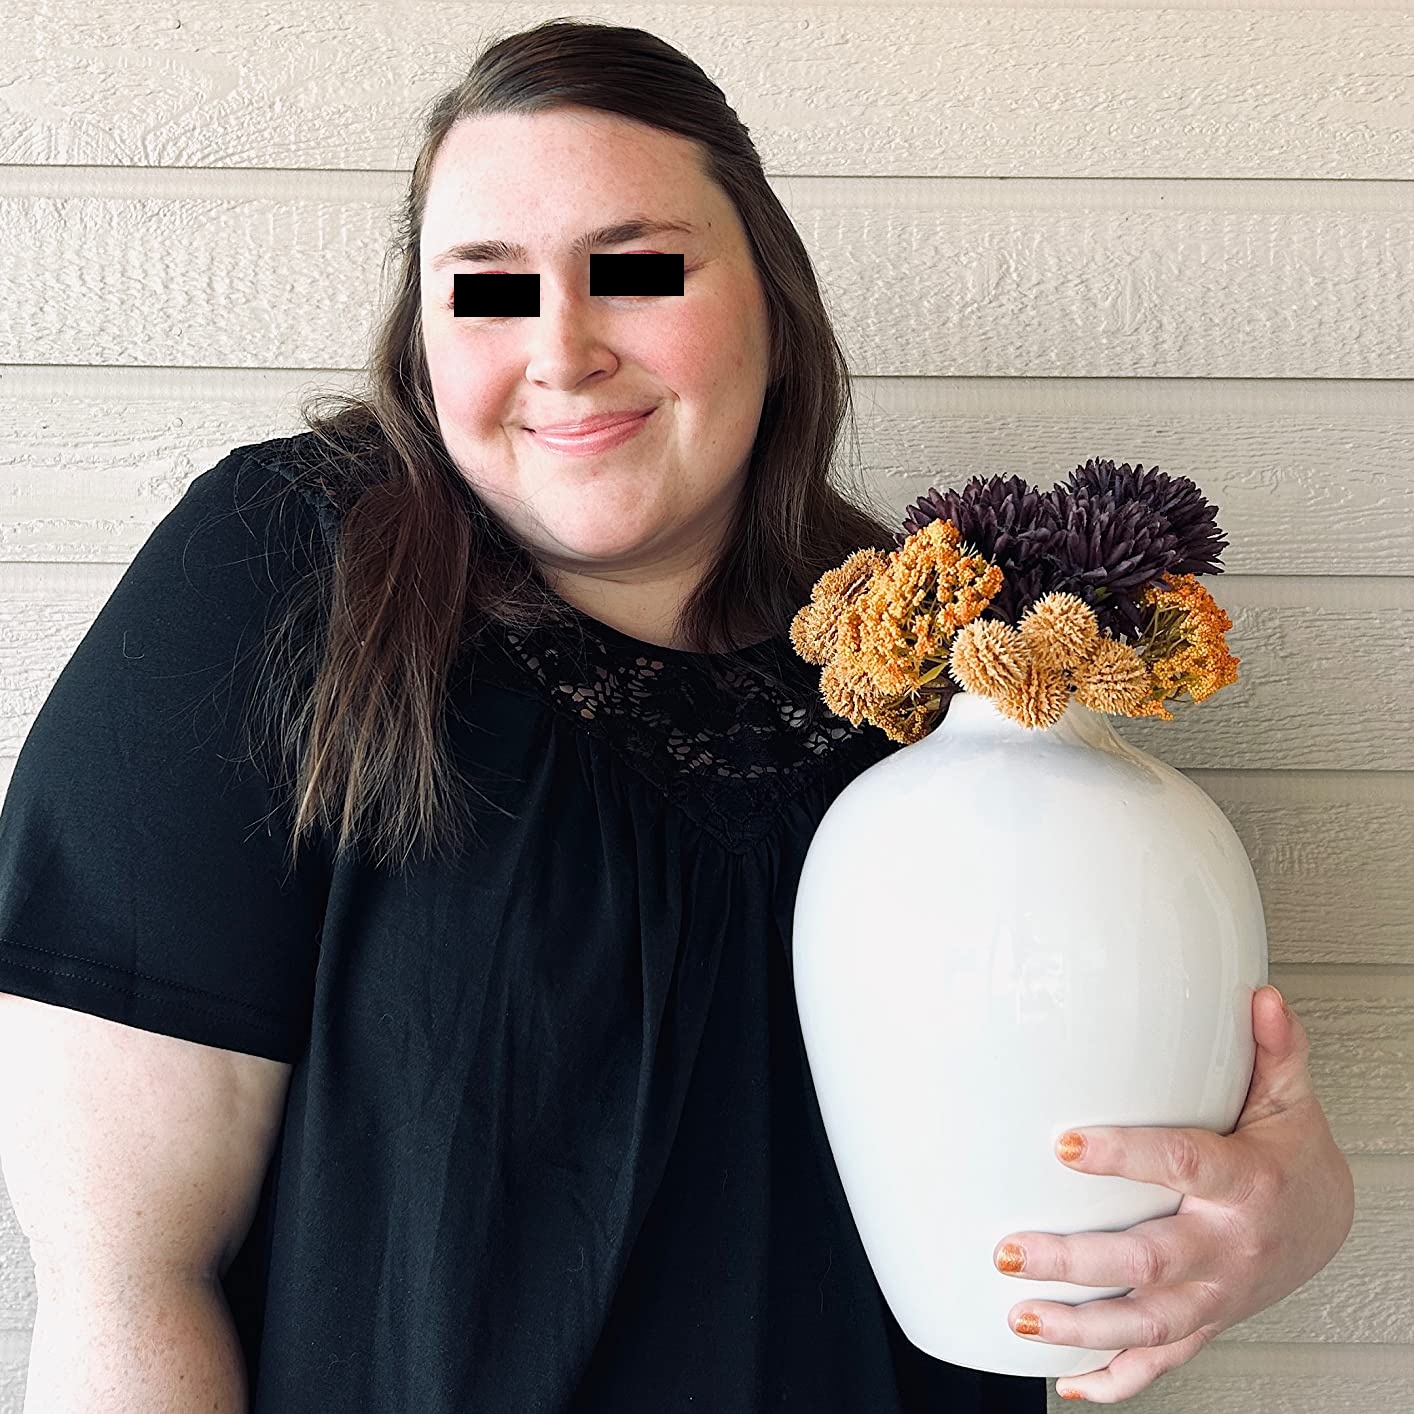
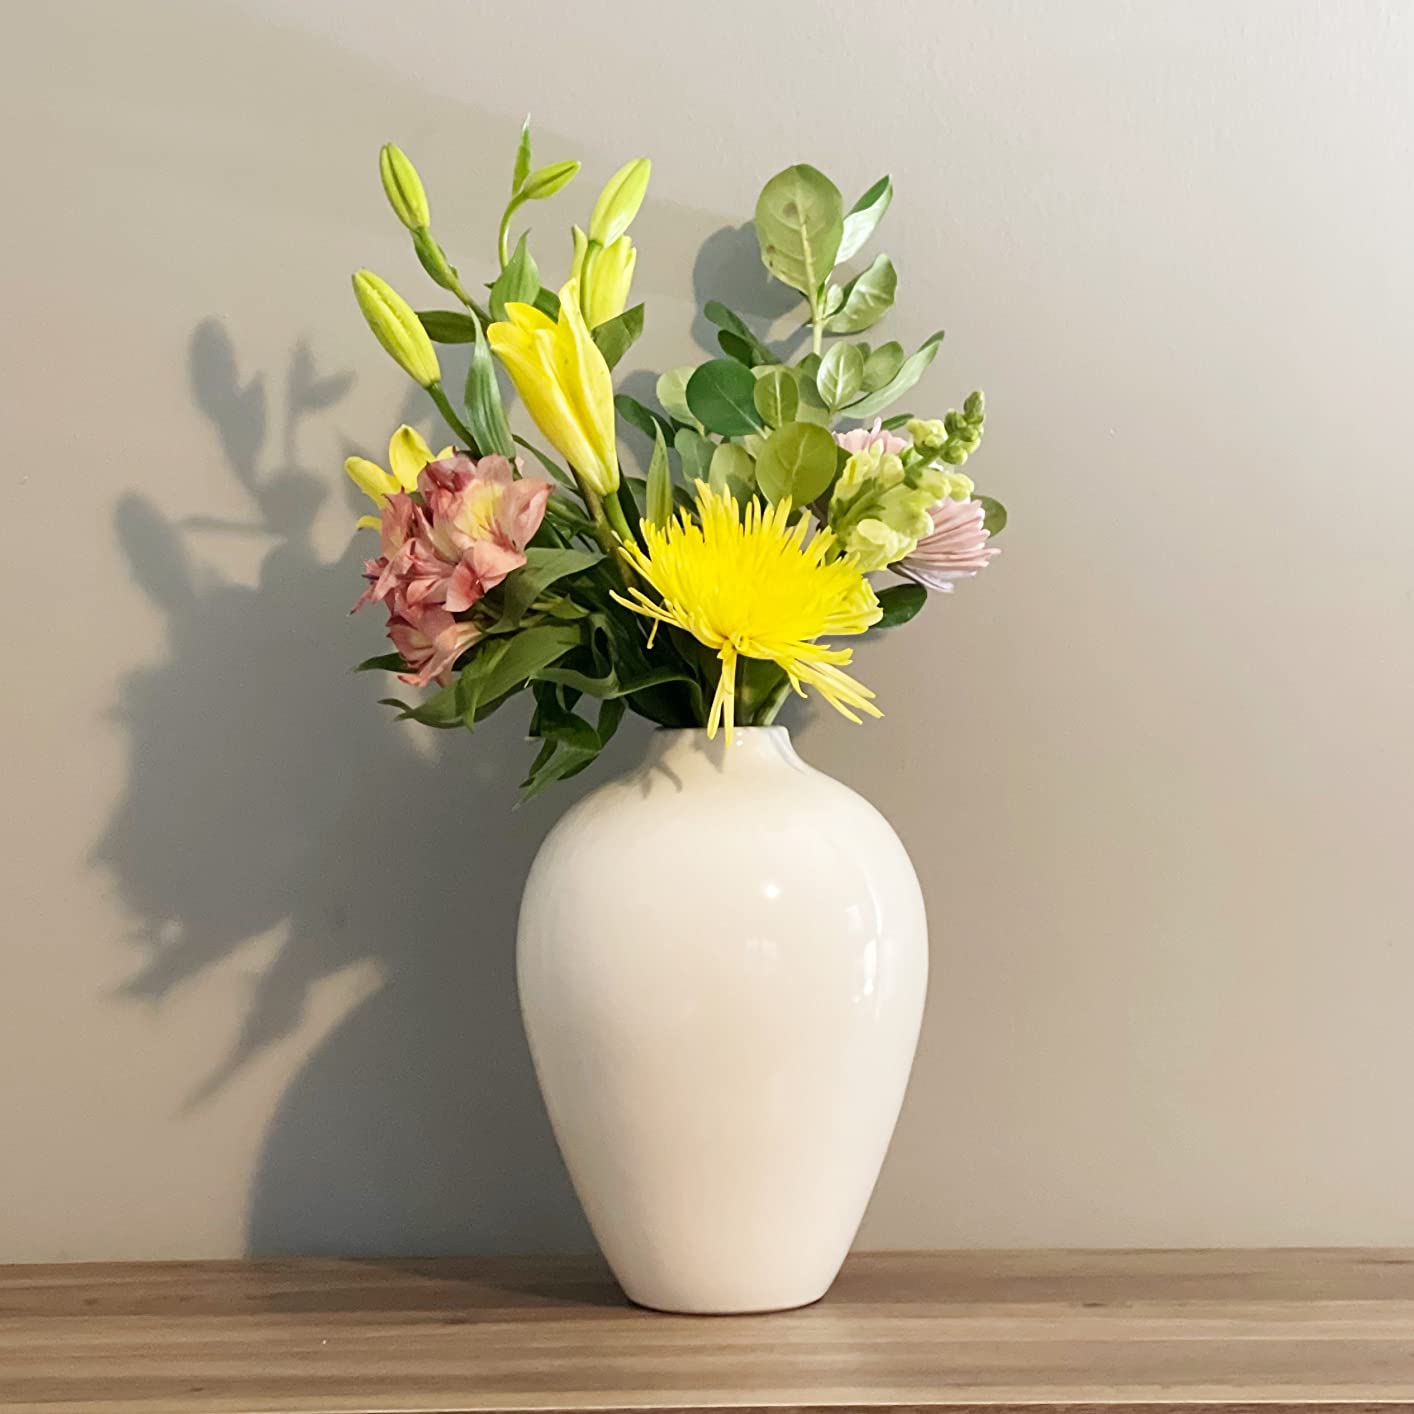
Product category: vase
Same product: yes